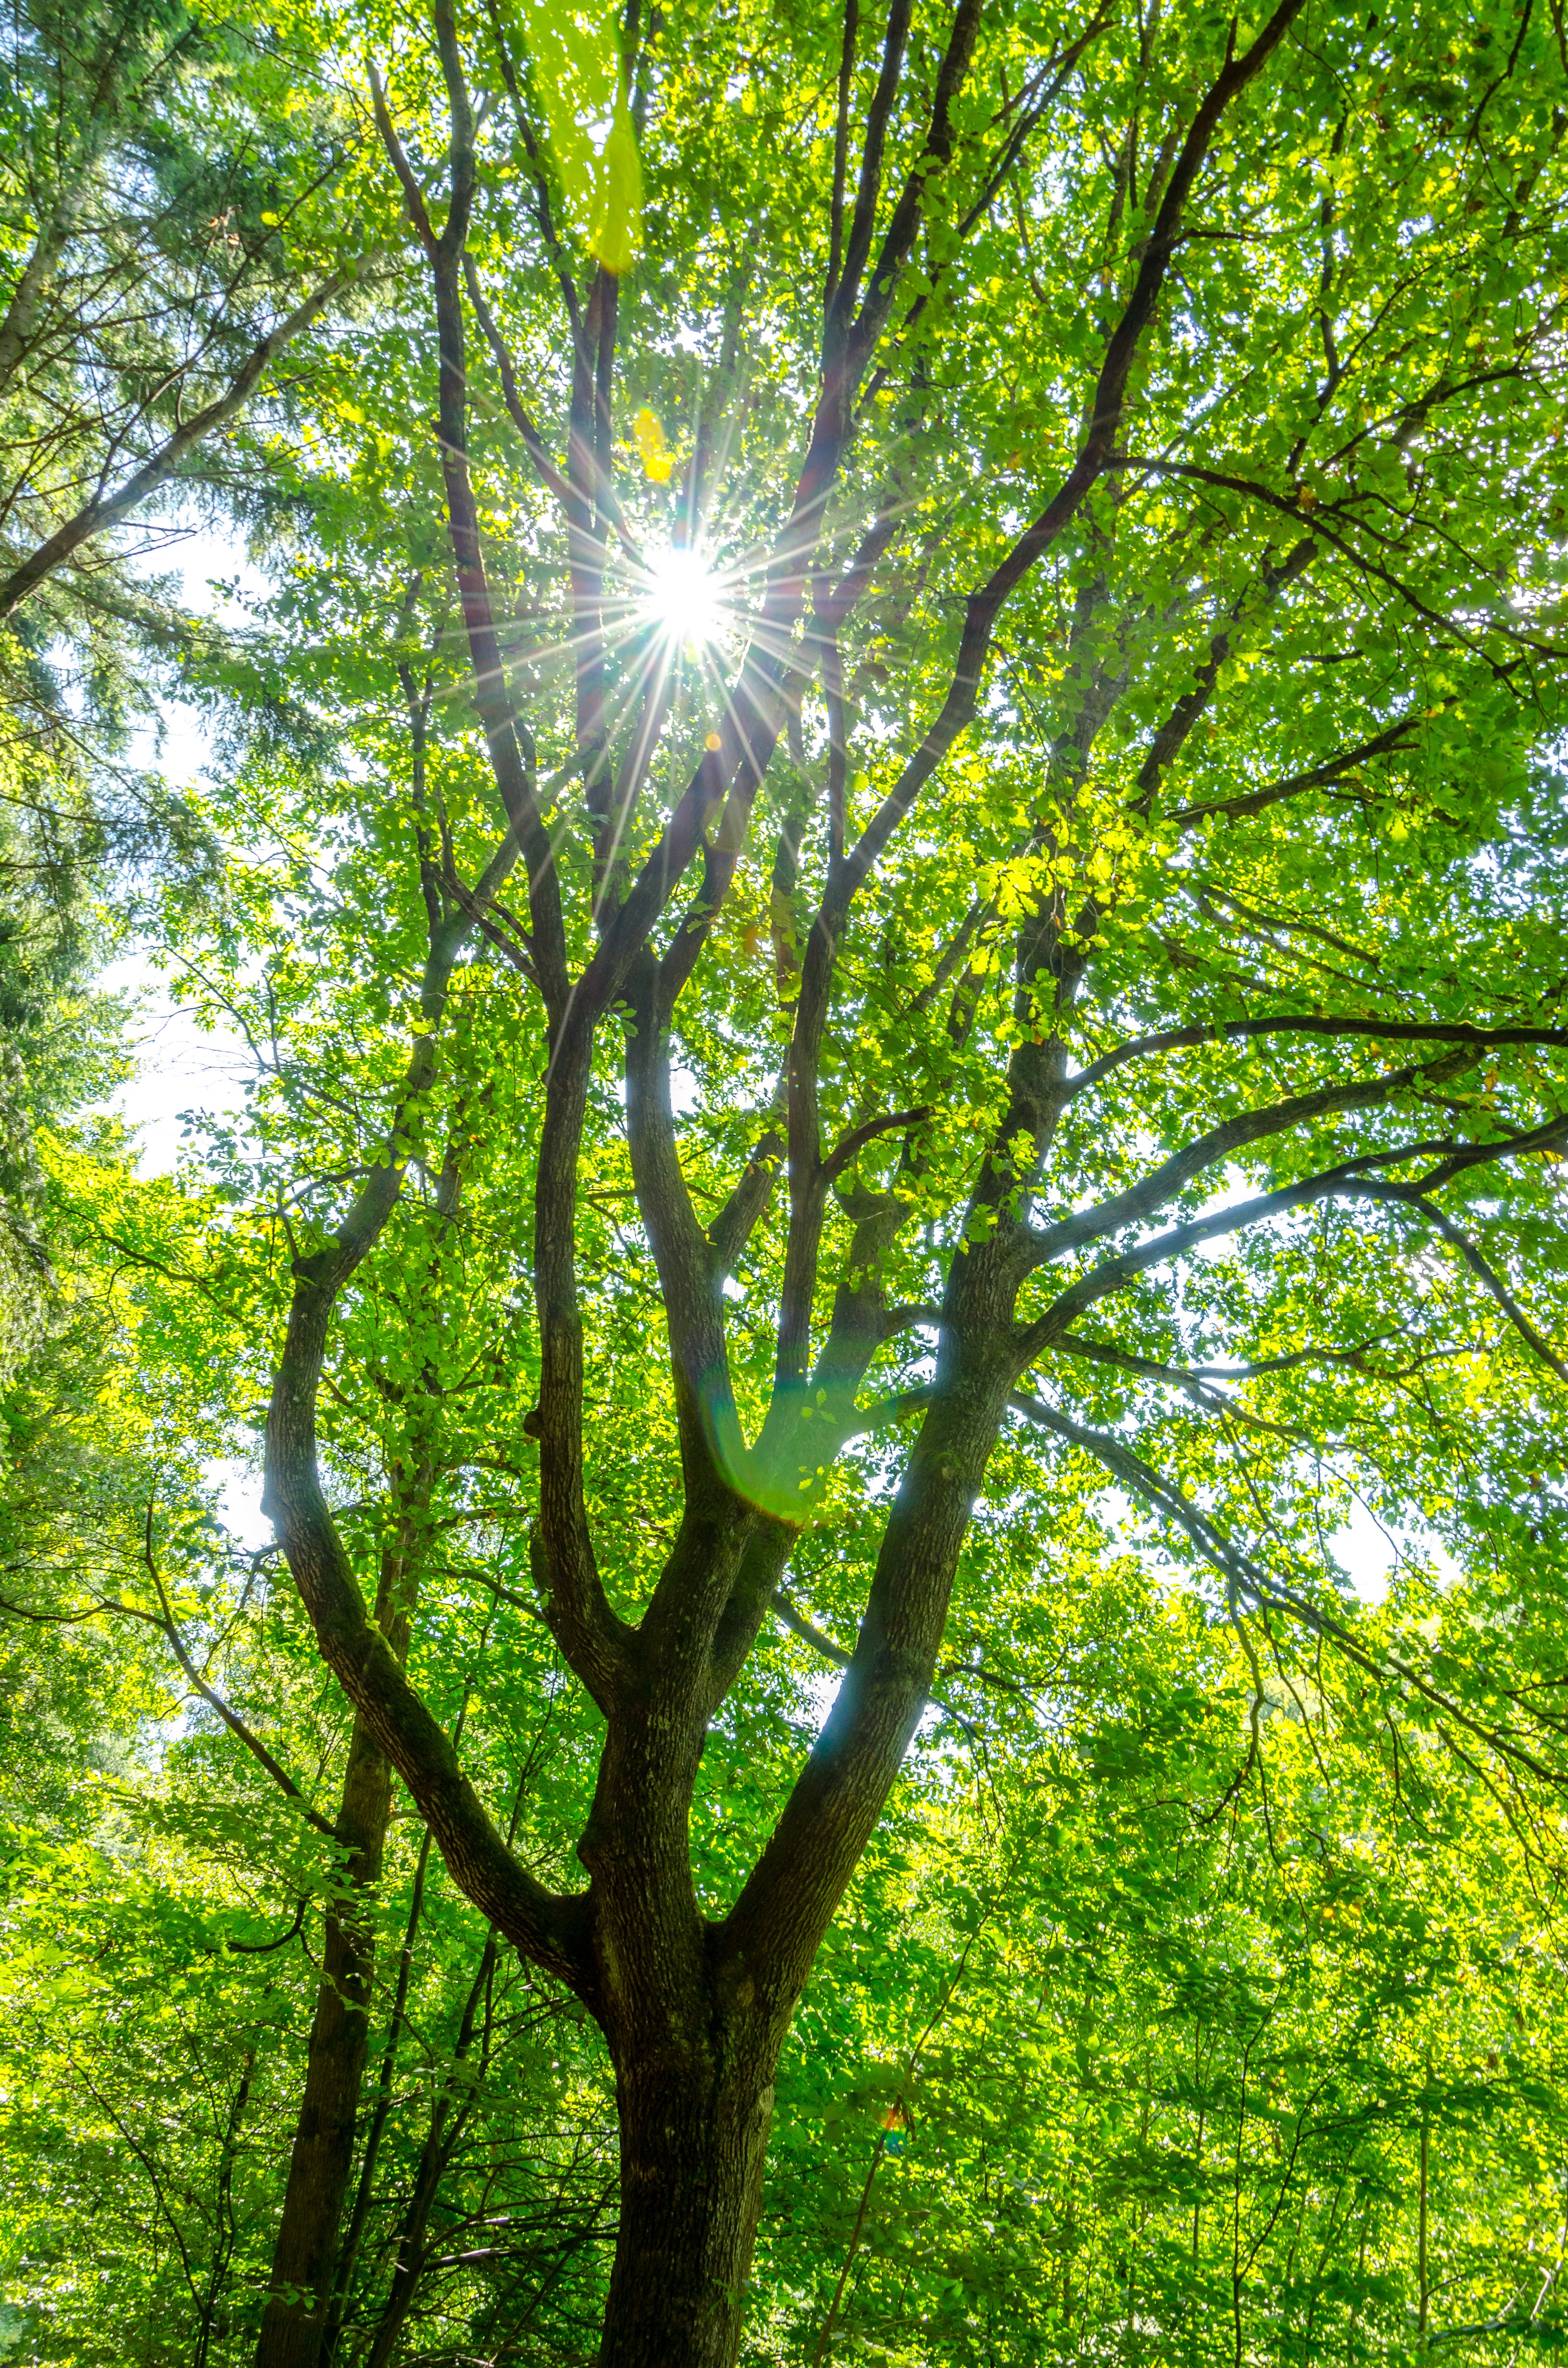
tree, nature, forest, branch, plant, sun, sunlight, leaf, flower, trunk, summer, green, jungle, autumn, botany, flora, vegetation, rainforest, deciduous, grove, woodland, habitat, ecosystem, sunbeam, maidenhair tree, biome, old growth forest, natural environment, woody plant, temperate broadleaf and mixed forest, land plant